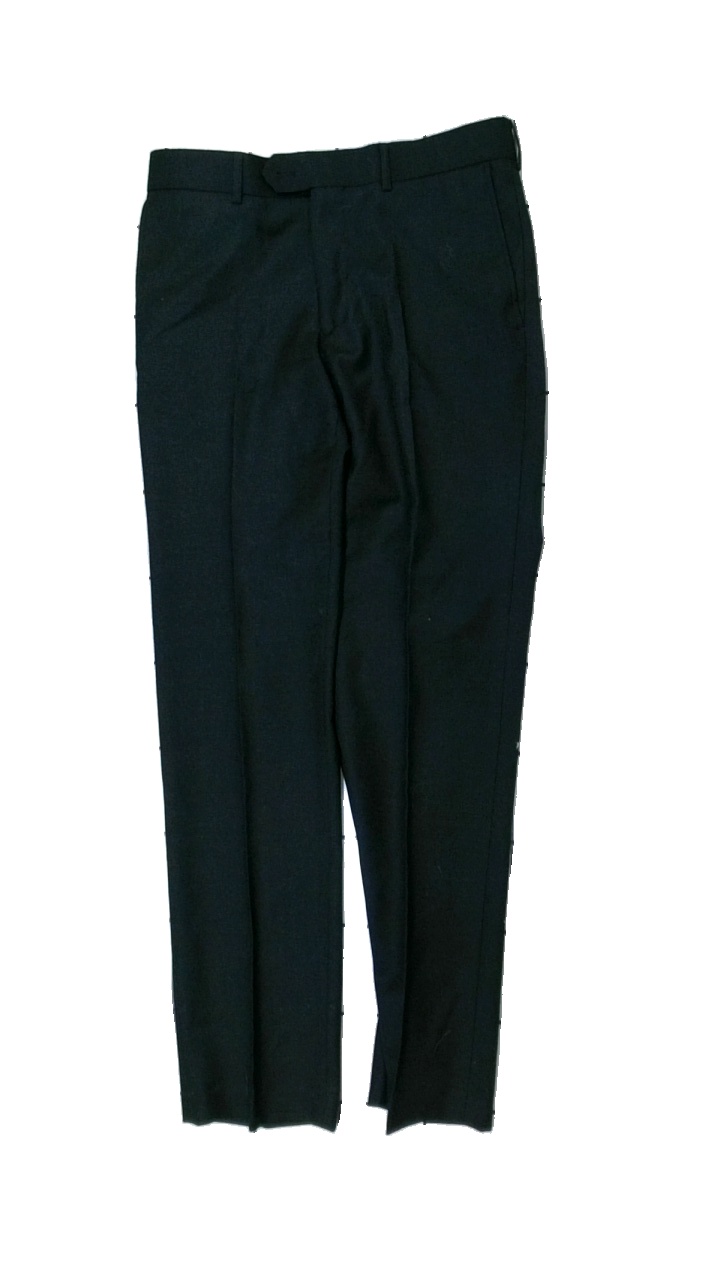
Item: Trousers (Men)
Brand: Missing
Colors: Black
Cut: Regular
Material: Outer: 100% wool; inner: 100% polyester
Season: All
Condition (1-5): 3
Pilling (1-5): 4
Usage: Reuse
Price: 50-100